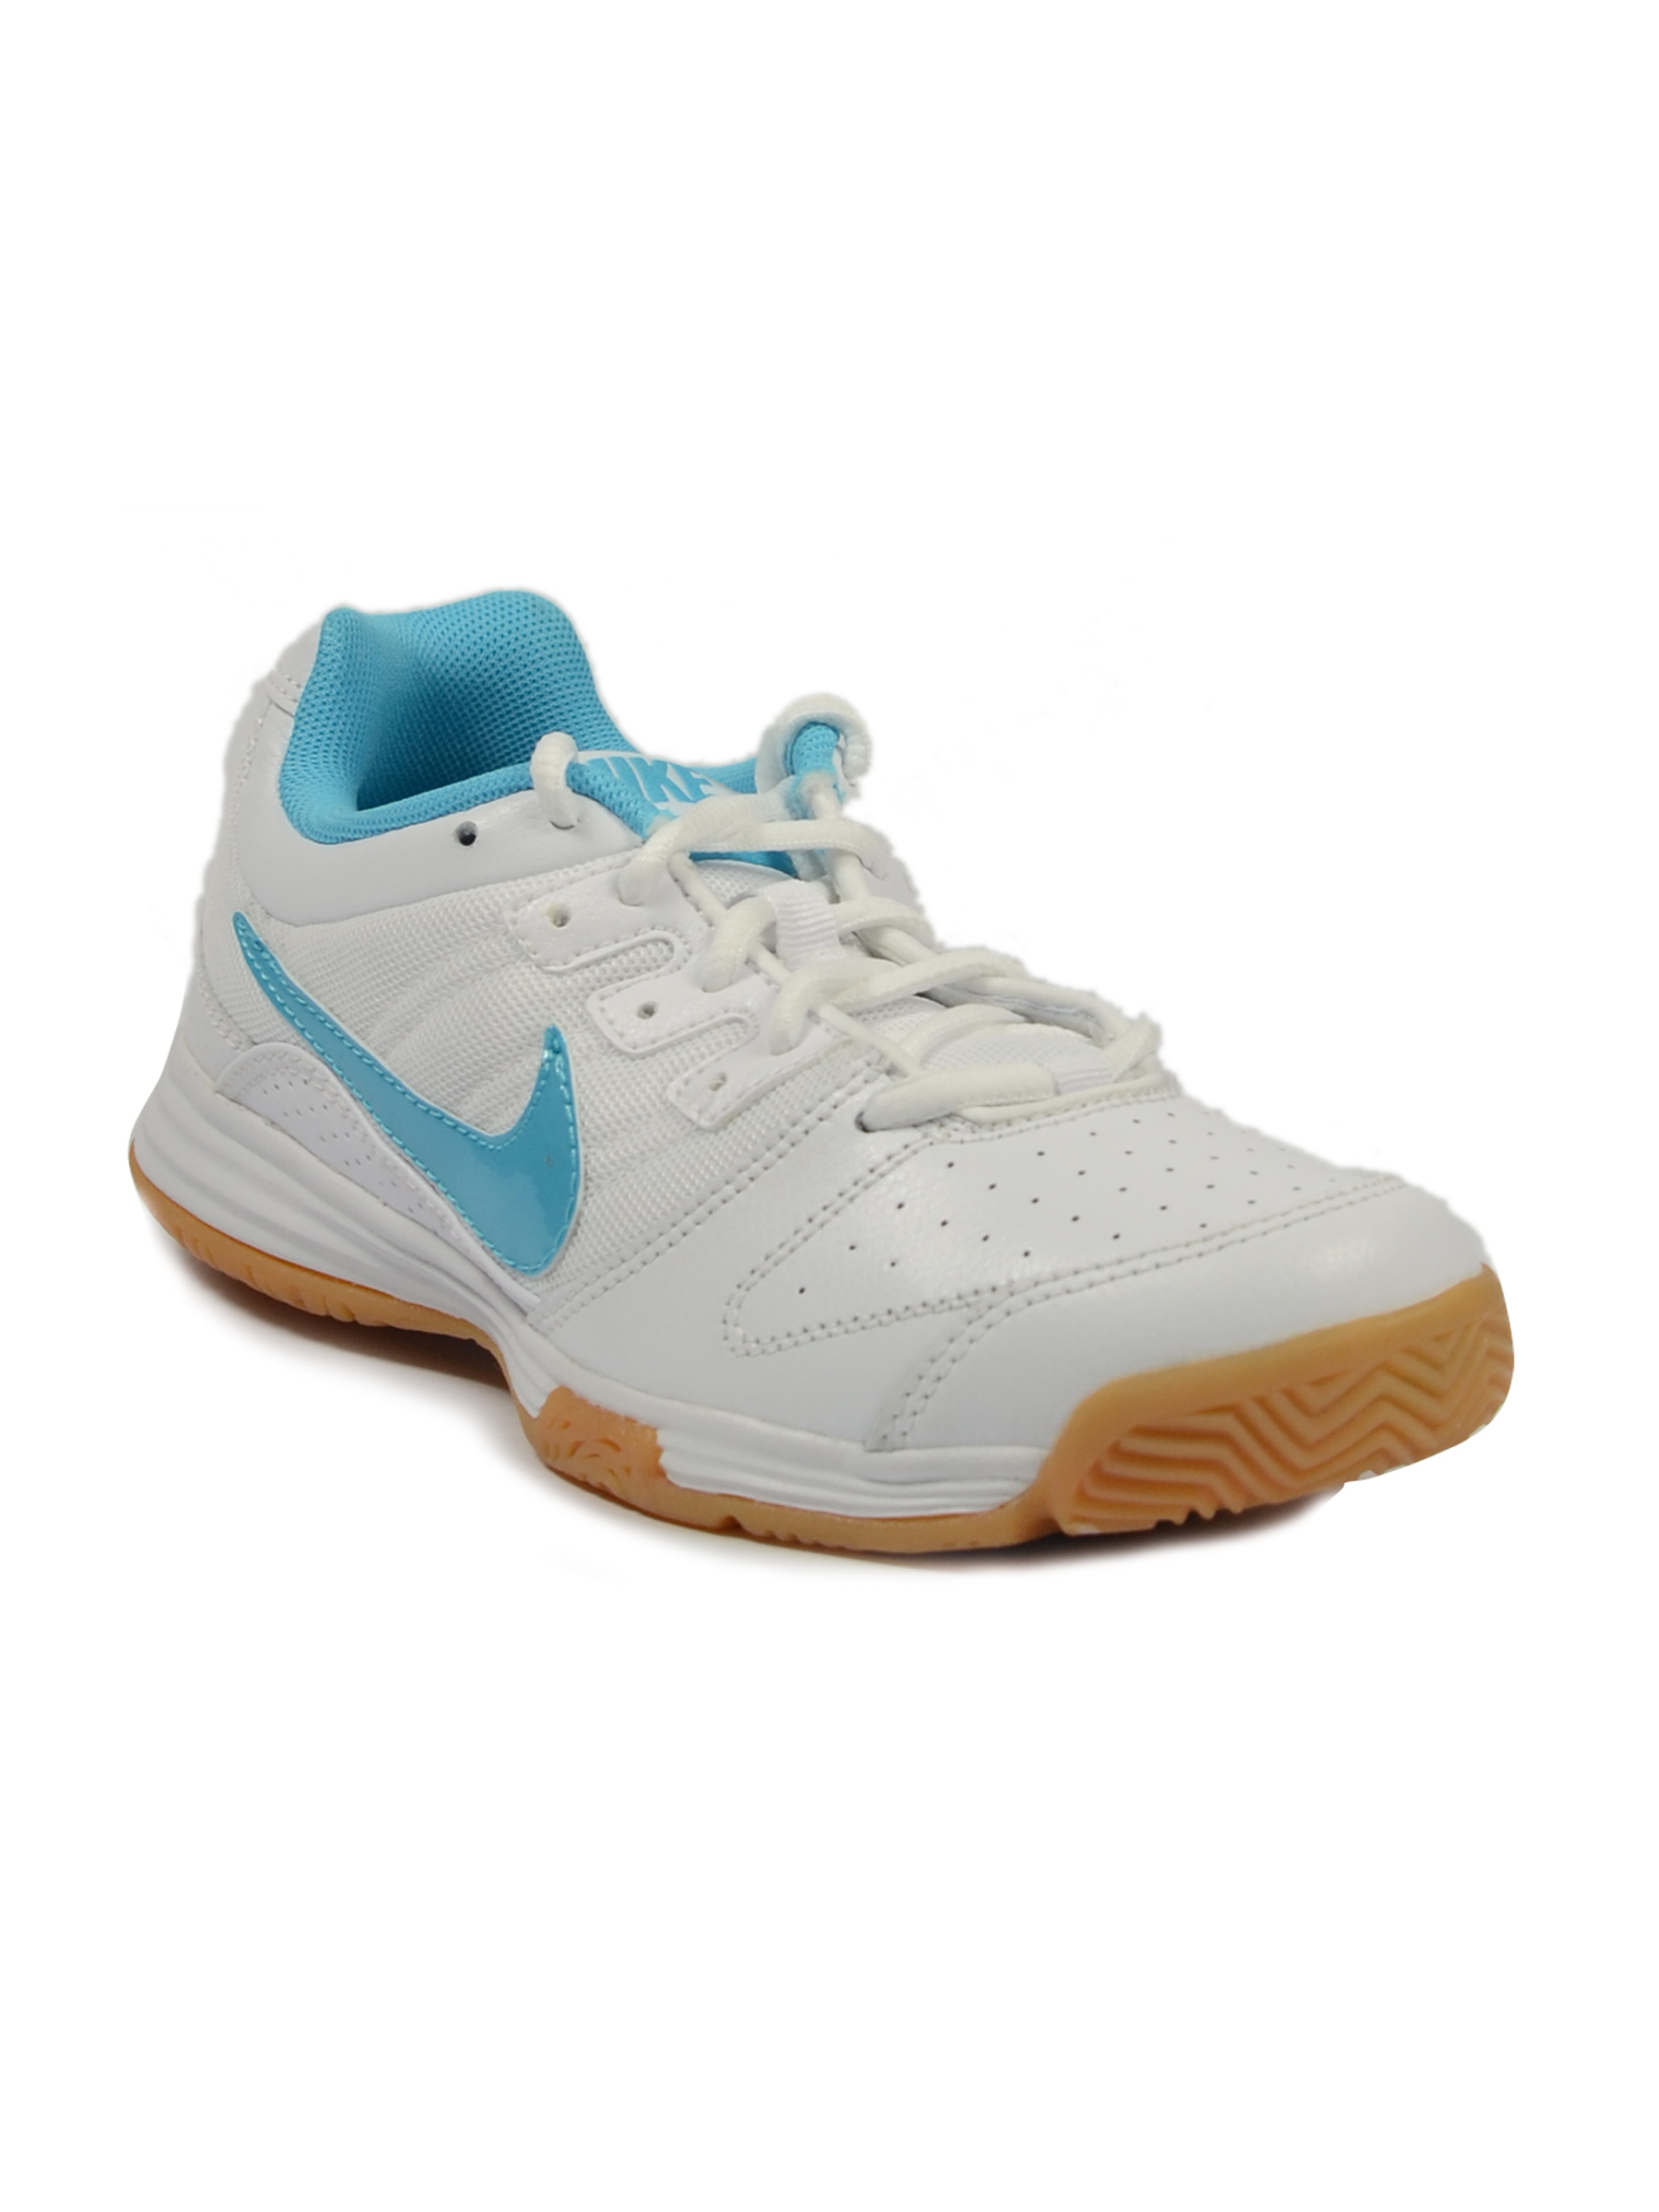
Nike Women Cou White Shoe
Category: Footwear / Shoes / Sports Shoes
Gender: Women
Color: White
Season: Summer 2011
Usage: Sports